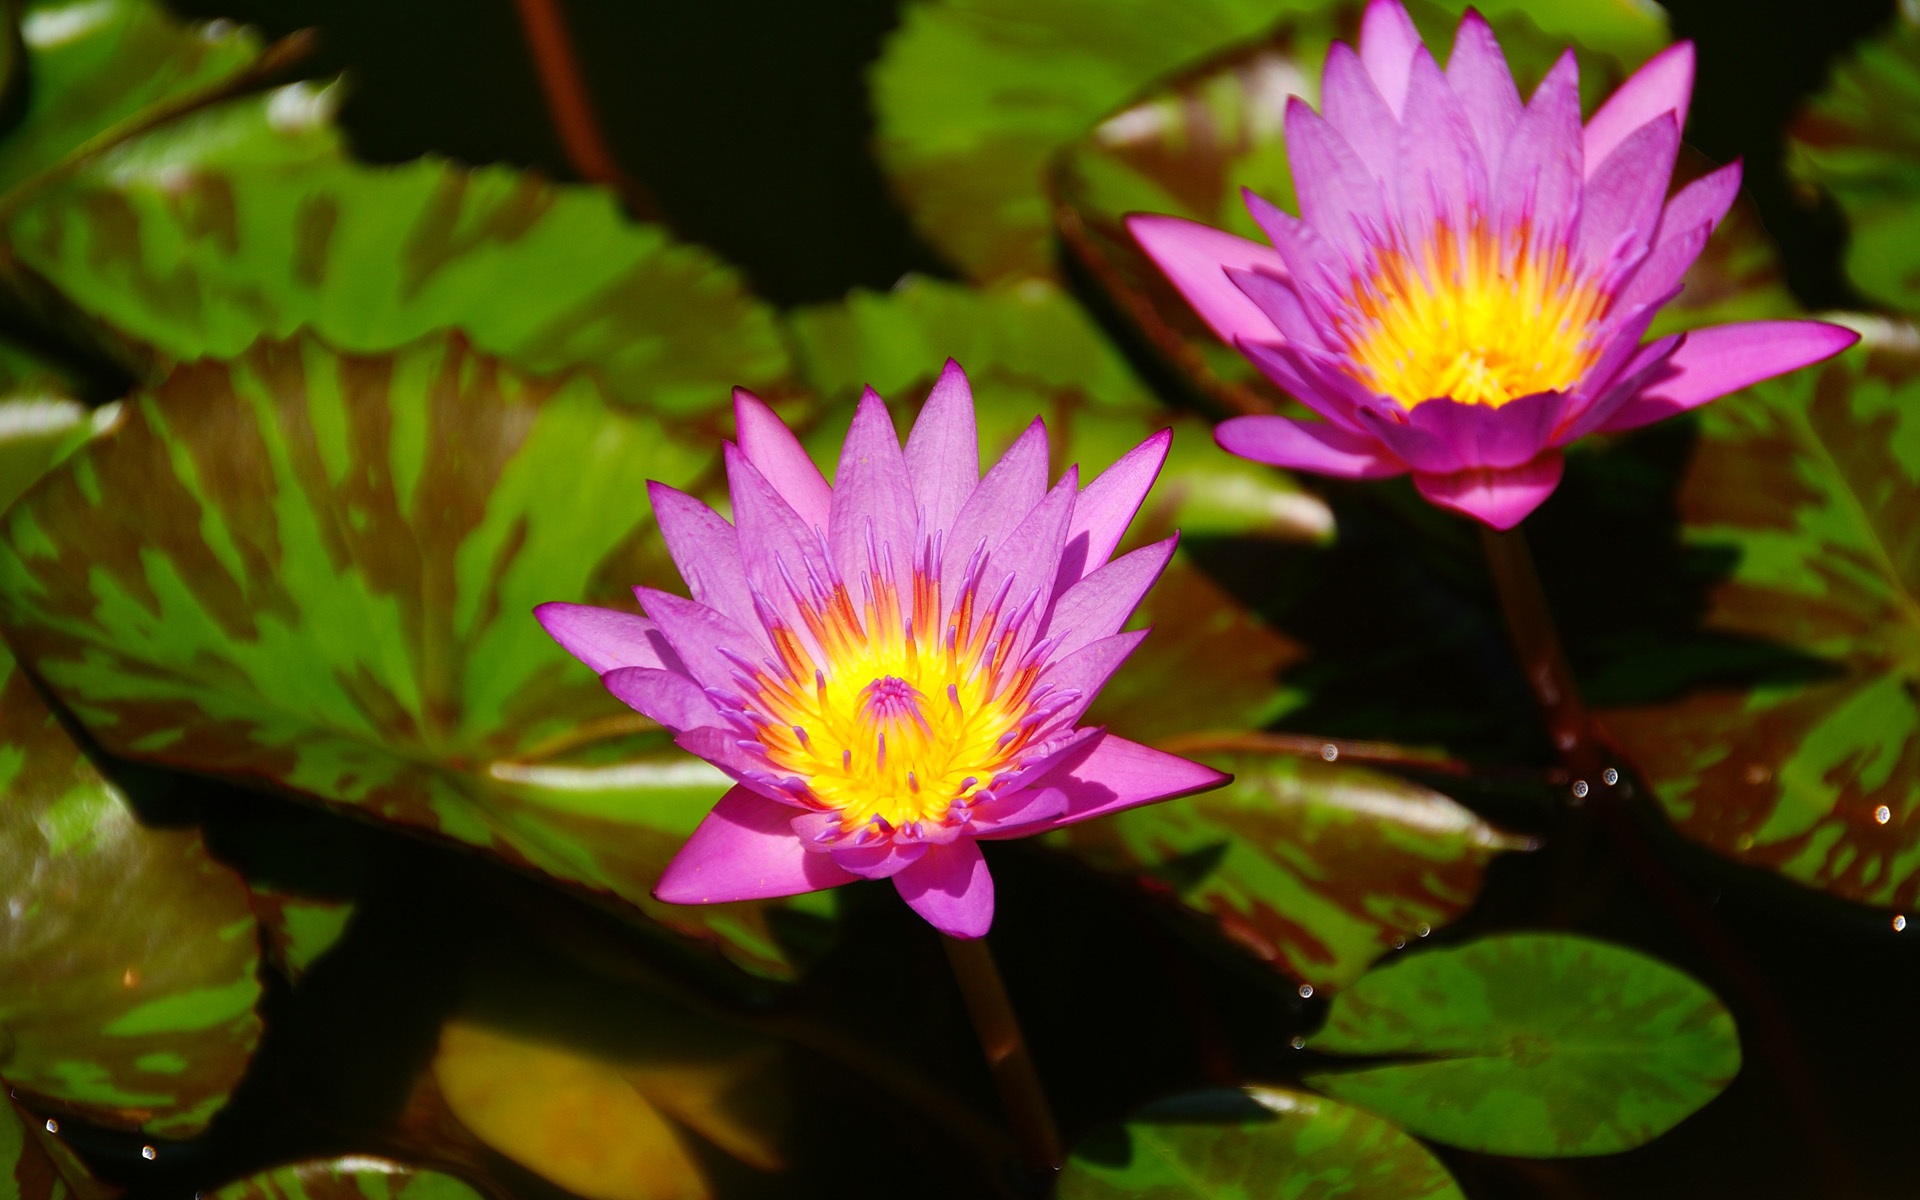
nature, blossom, plant, leaf, flower, petal, botany, sacred lotus, aquatic plant, flora, wildflower, lotus, k, macro photography, flowering plant, klitschko, whether or not, land plant, lotus family